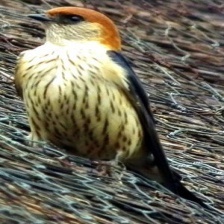
Species: STRIPPED SWALLOW
Scientific name: CECROPIS ABYSSINICA